Meiningen

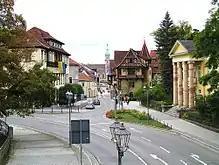
Georgstreet

Meiningen has an urban townscape typical of a residence town. The town has a historic downtown, neoclassicist streets and extensive parks in the town center. Around the center there are residential areas.